Howard Dill

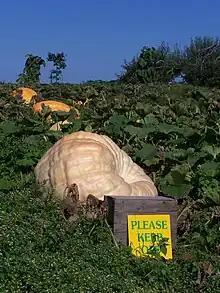
Dill's Pumpkin Patch in 2004

Howard William Dill (July 11, 1934 – May 20, 2008) was a Canadian giant pumpkin breeder who patented a pumpkin seed variety called Atlantic Giant. Dill was known as "The Pumpkin King" and "The father of all pumpkins".